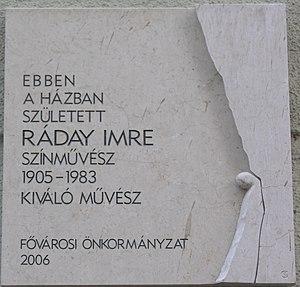
Imre Ráday était un acteur et metteur en scène hongrois.